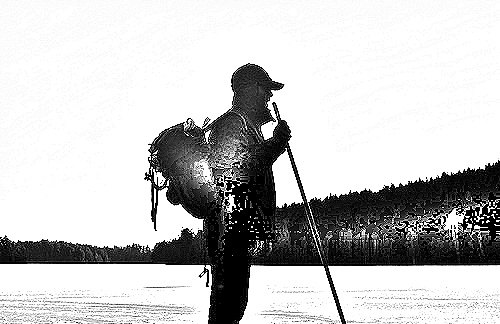
Portrait style: Sketch Portrait